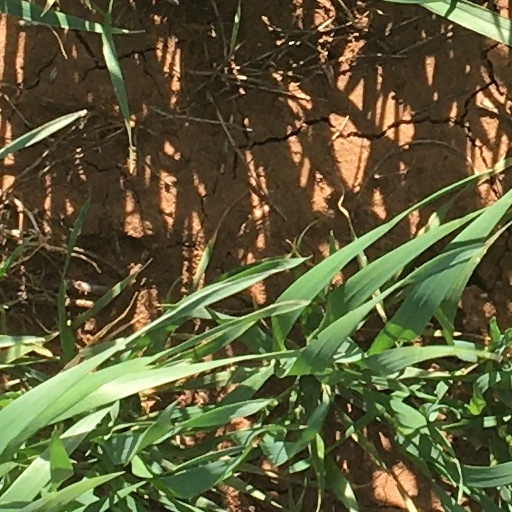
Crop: wheat